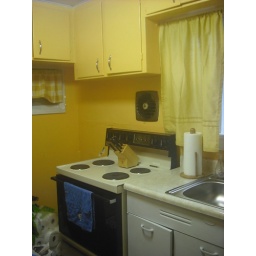
It's more orange than yellow in person. :-)